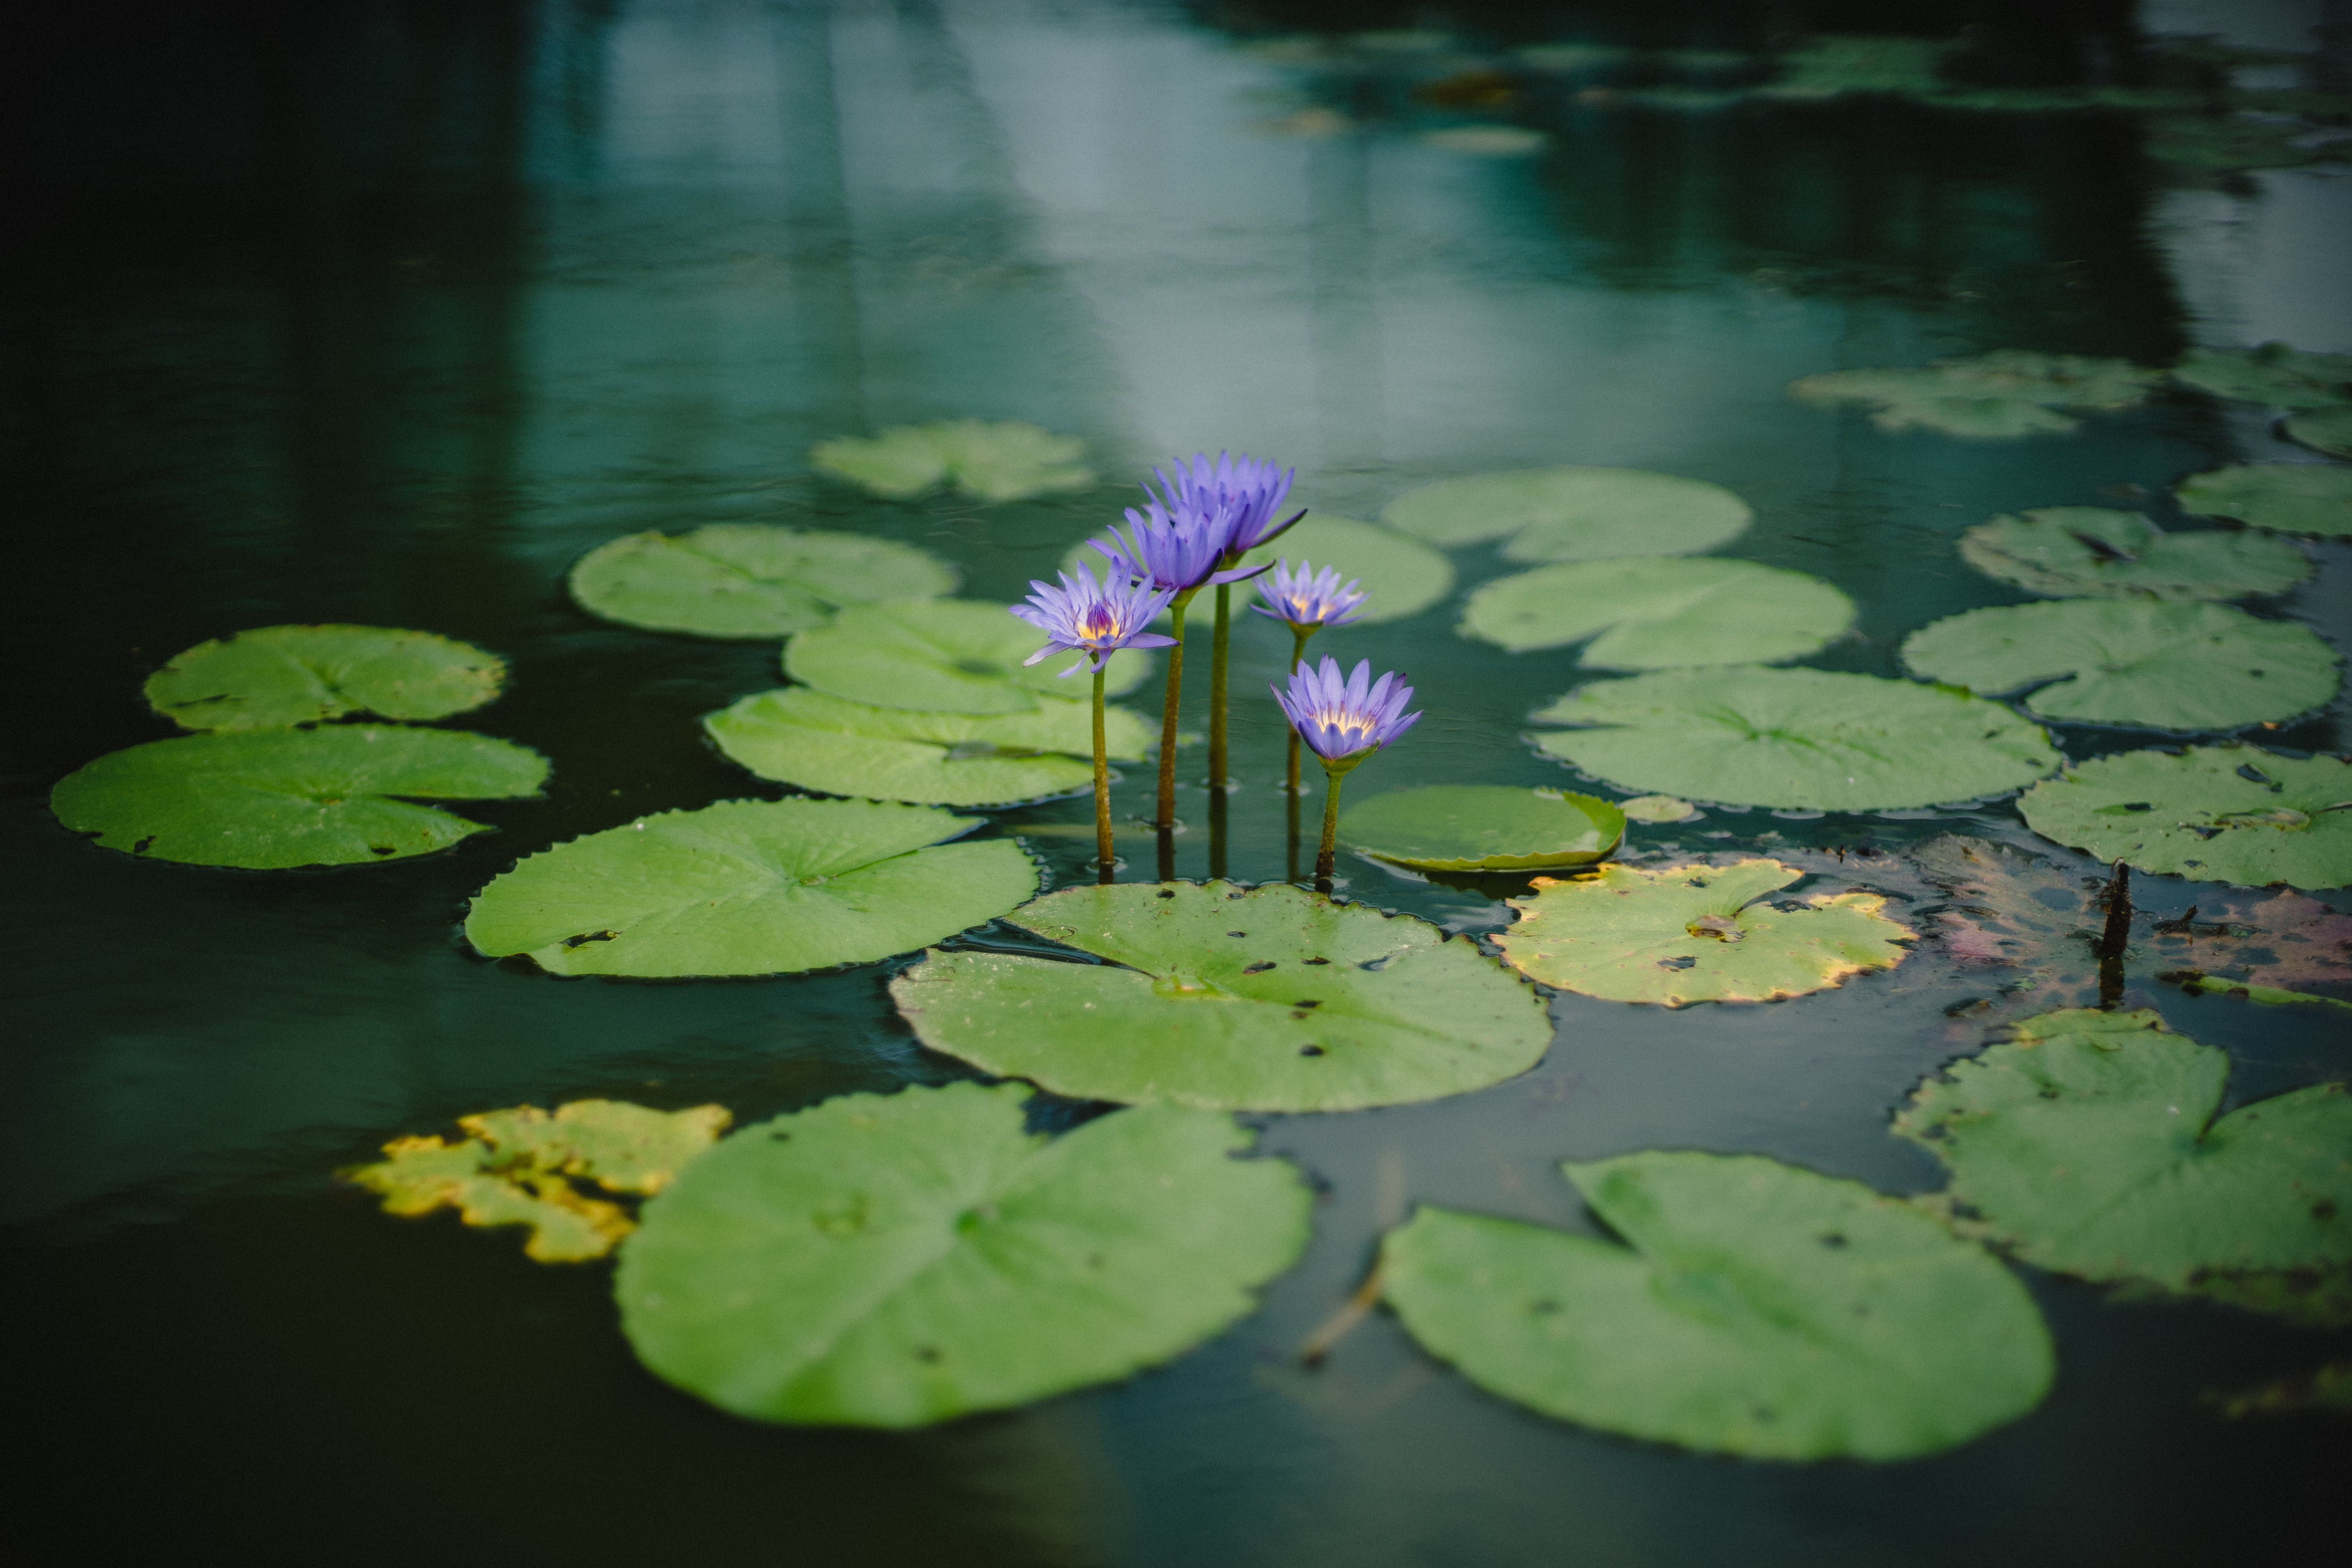
water, nature, plant, leaf, flower, petal, pond, green, reflection, botany, aquatic, aquatic plant, flora, still water, lily pad, lily, macro photography, flowering plant, land plant